Walled City of Taizhou Fu

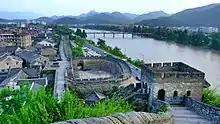
Waterfront of Taizhou Fu city wall

Linhai, located at the geographical centre of Taizhou, has historically served as the centre of culture and education in the region. The administrative division of Linhai was first defined in 257, when Eastern Wu divided the Kuaiji Commandery, thus establishing the Linhai Commandery. By 591, the administrative seat of Linhai was shifted to the area near Dalu Mountain, which remained unchanged ever since. In 622, the prefecture was renamed as Taizhou, a decision inspired by the presence of the Tiantai Mountains within its vicinity, with Linhai as the county name under the prefecture. This marked the genesis of the name "Taizhou".